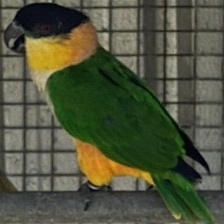
Species: BLACK HEADED CAIQUE
Scientific name: PIONITES MELANOCEPHALUS